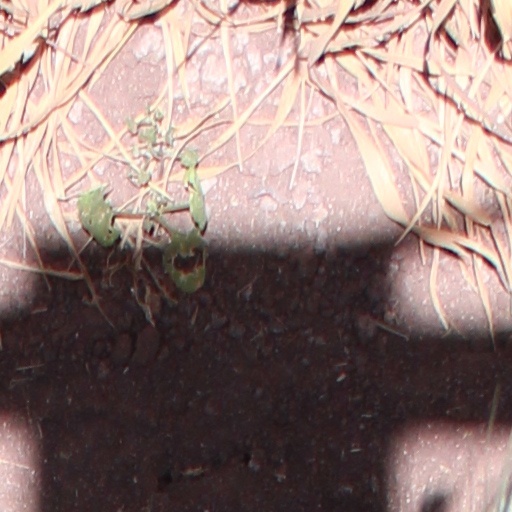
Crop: wheat